Aristotelis Zervoudis

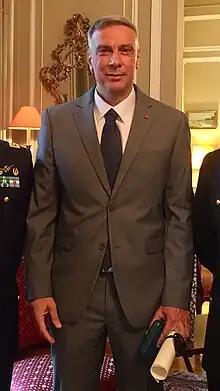
A. Zervoudis in the ceremony of his appointment as "Cavaliere dell' Ordine della Stella d' Italia" in June 2018

Aristotelis ("Telis") Zervoudis ("b". in Athens in 1964) is a professional diver from Greece.